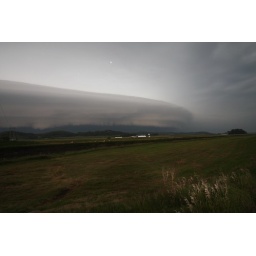
wall cloud near onawa ia